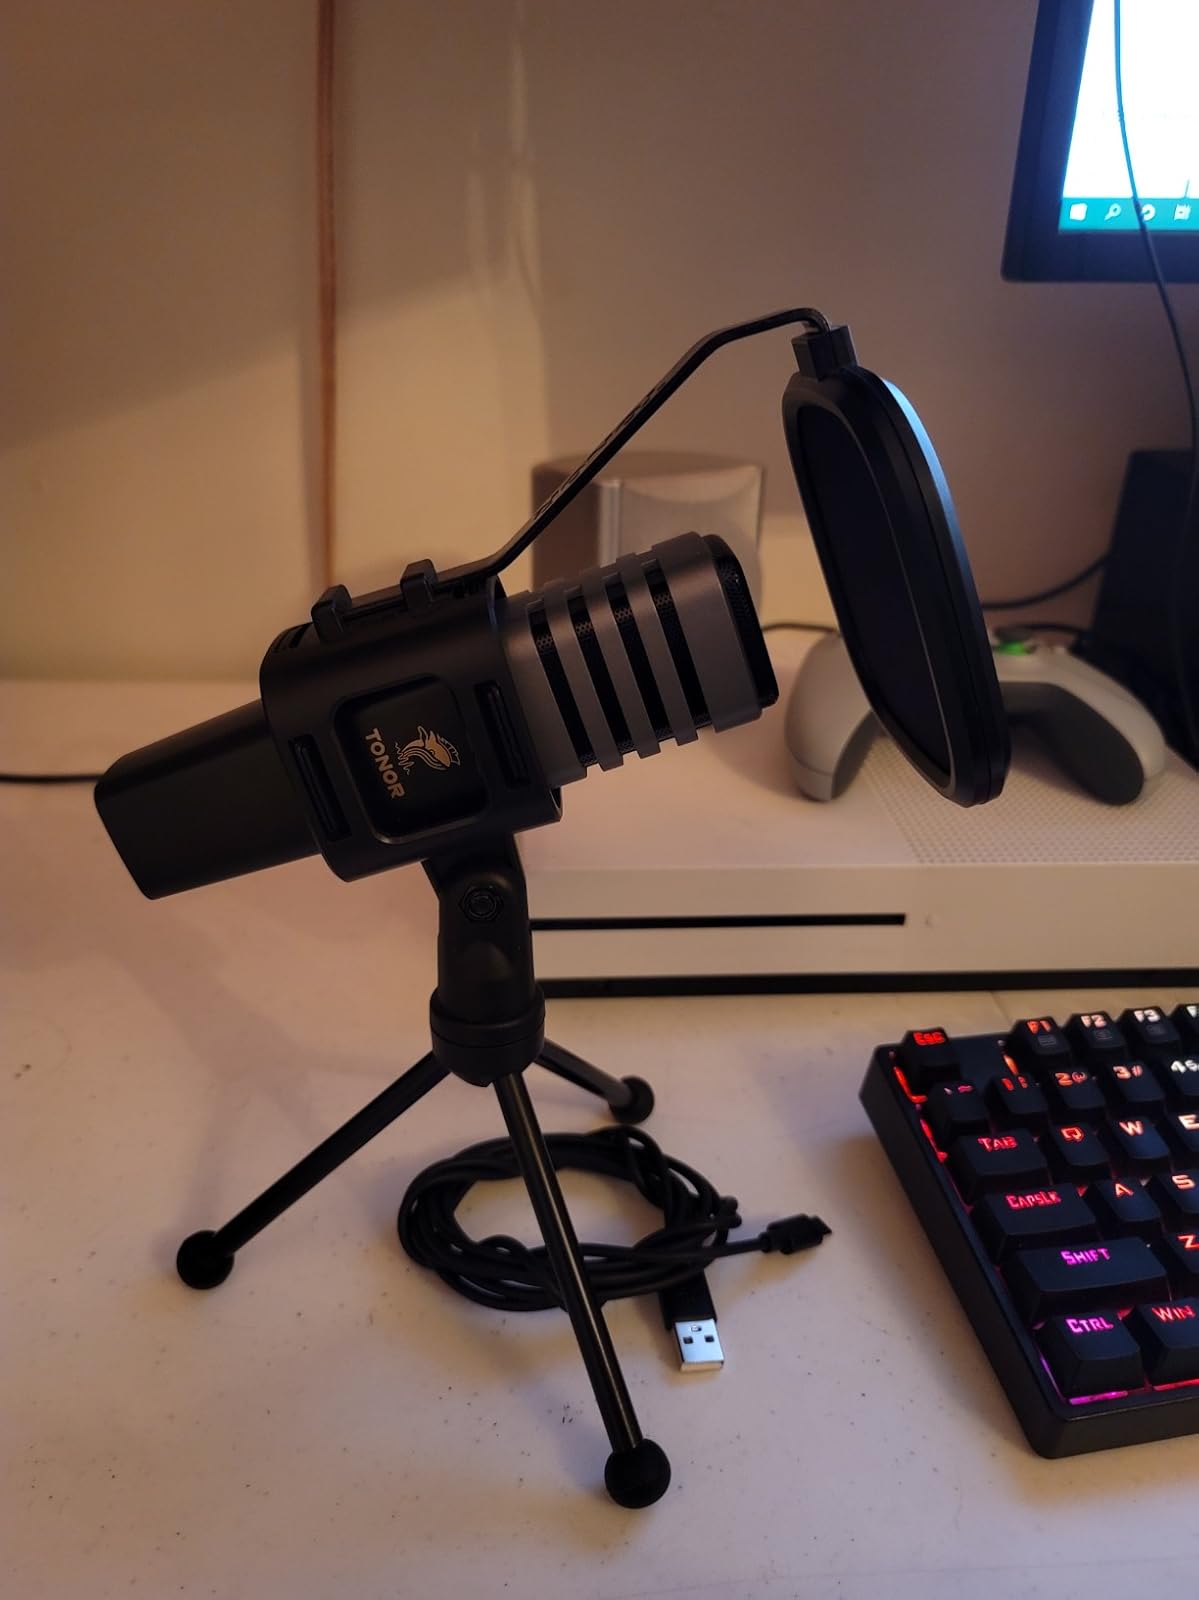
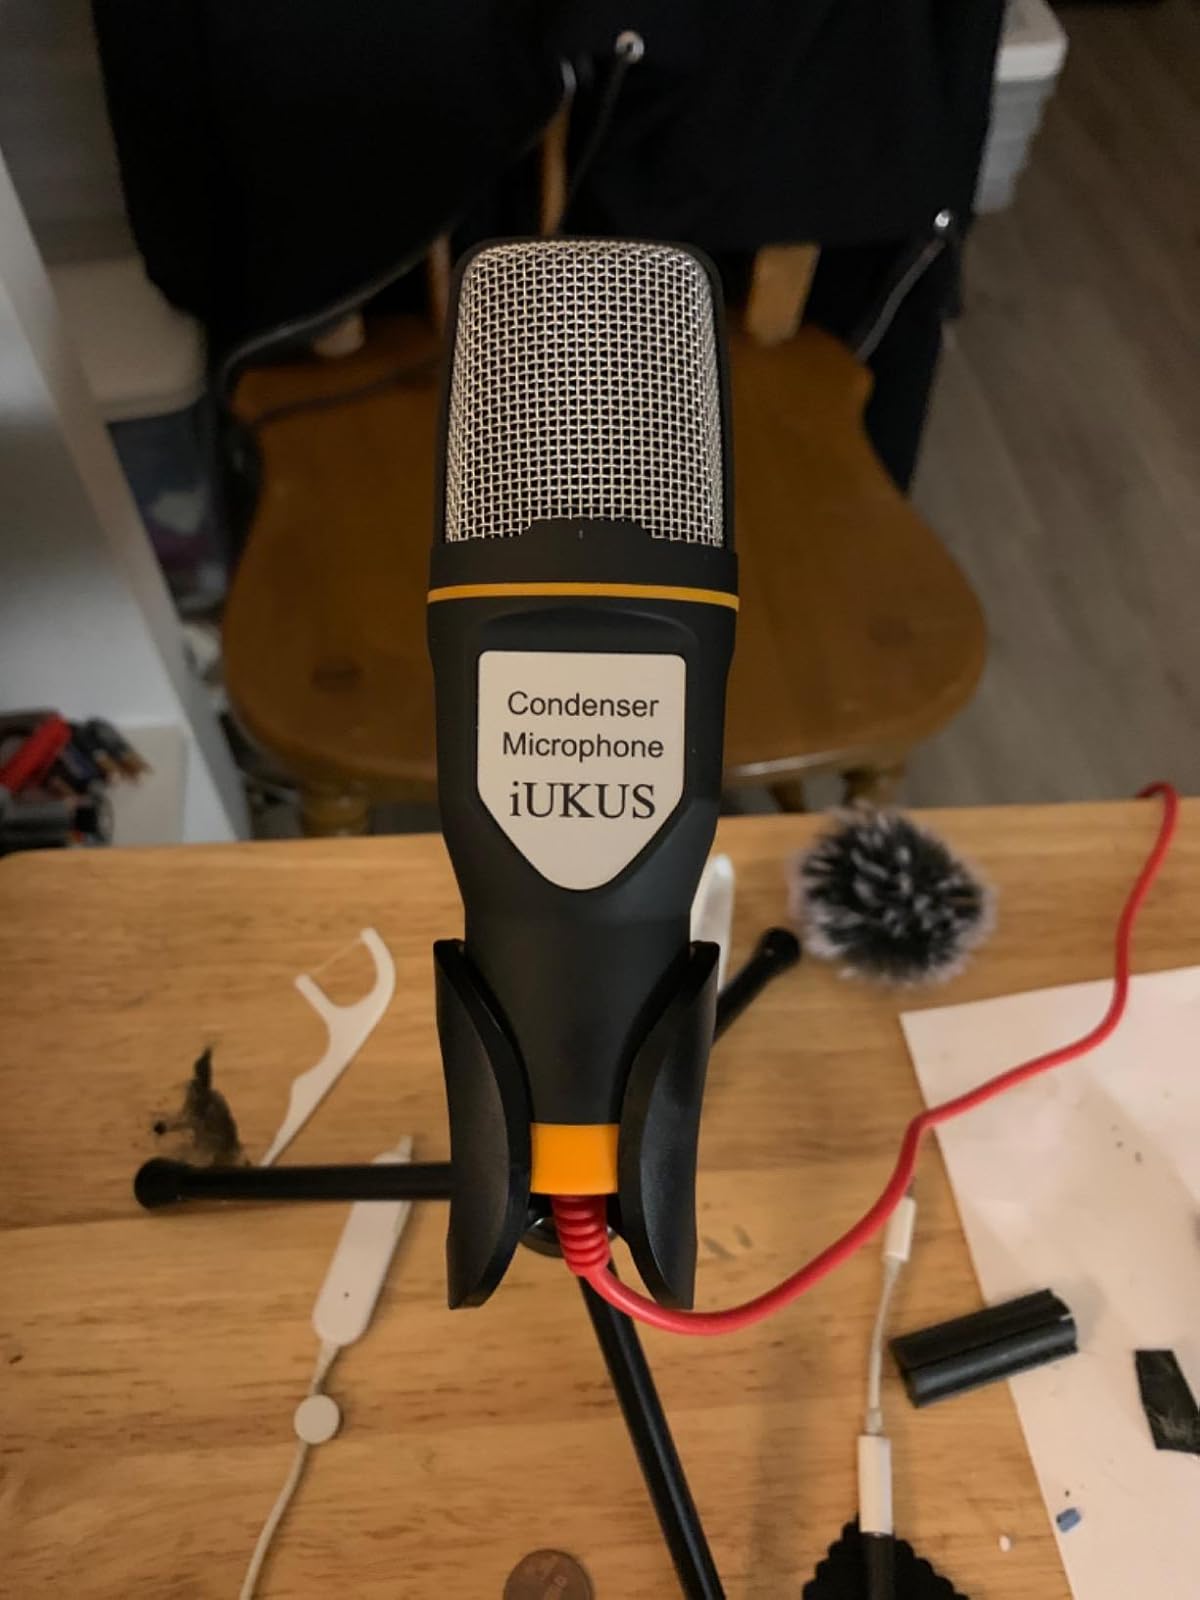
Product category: microphone
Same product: no